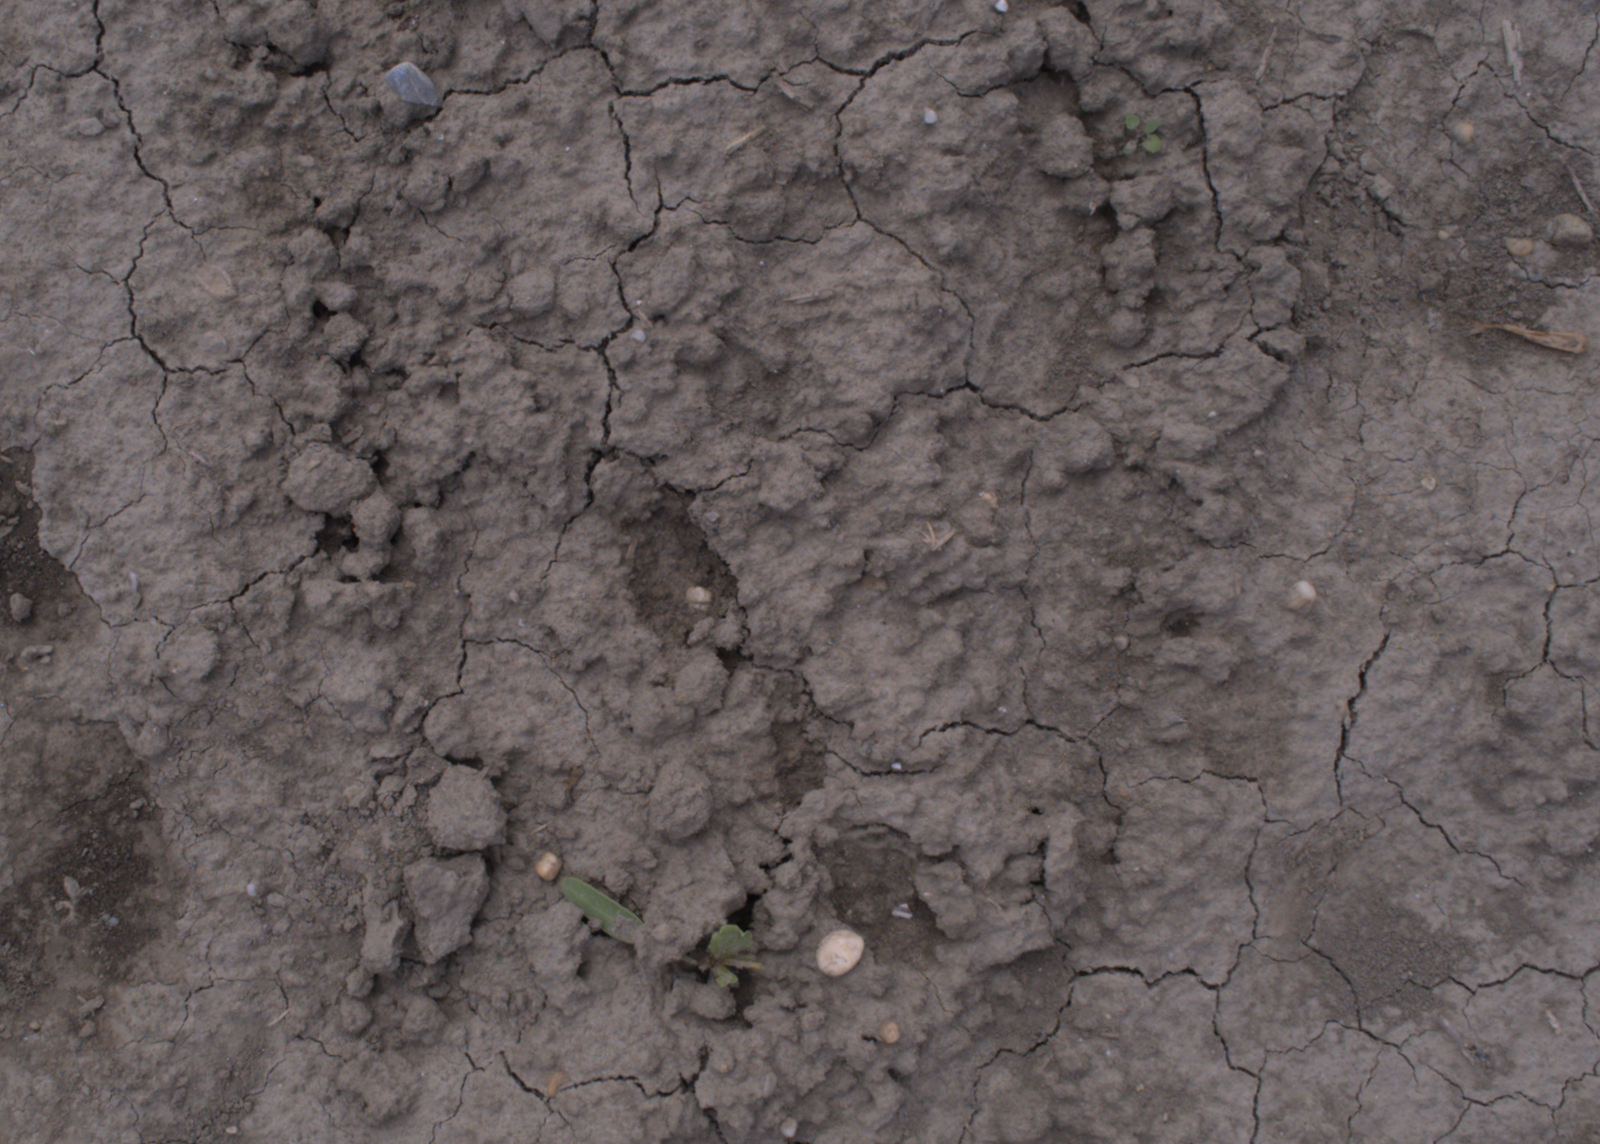
Capture date: 24.08.2020 13:29:41
Weather: mixed
Wind: medium
Seeding date: 21.07.2020
Plant canopy height (mm): 910